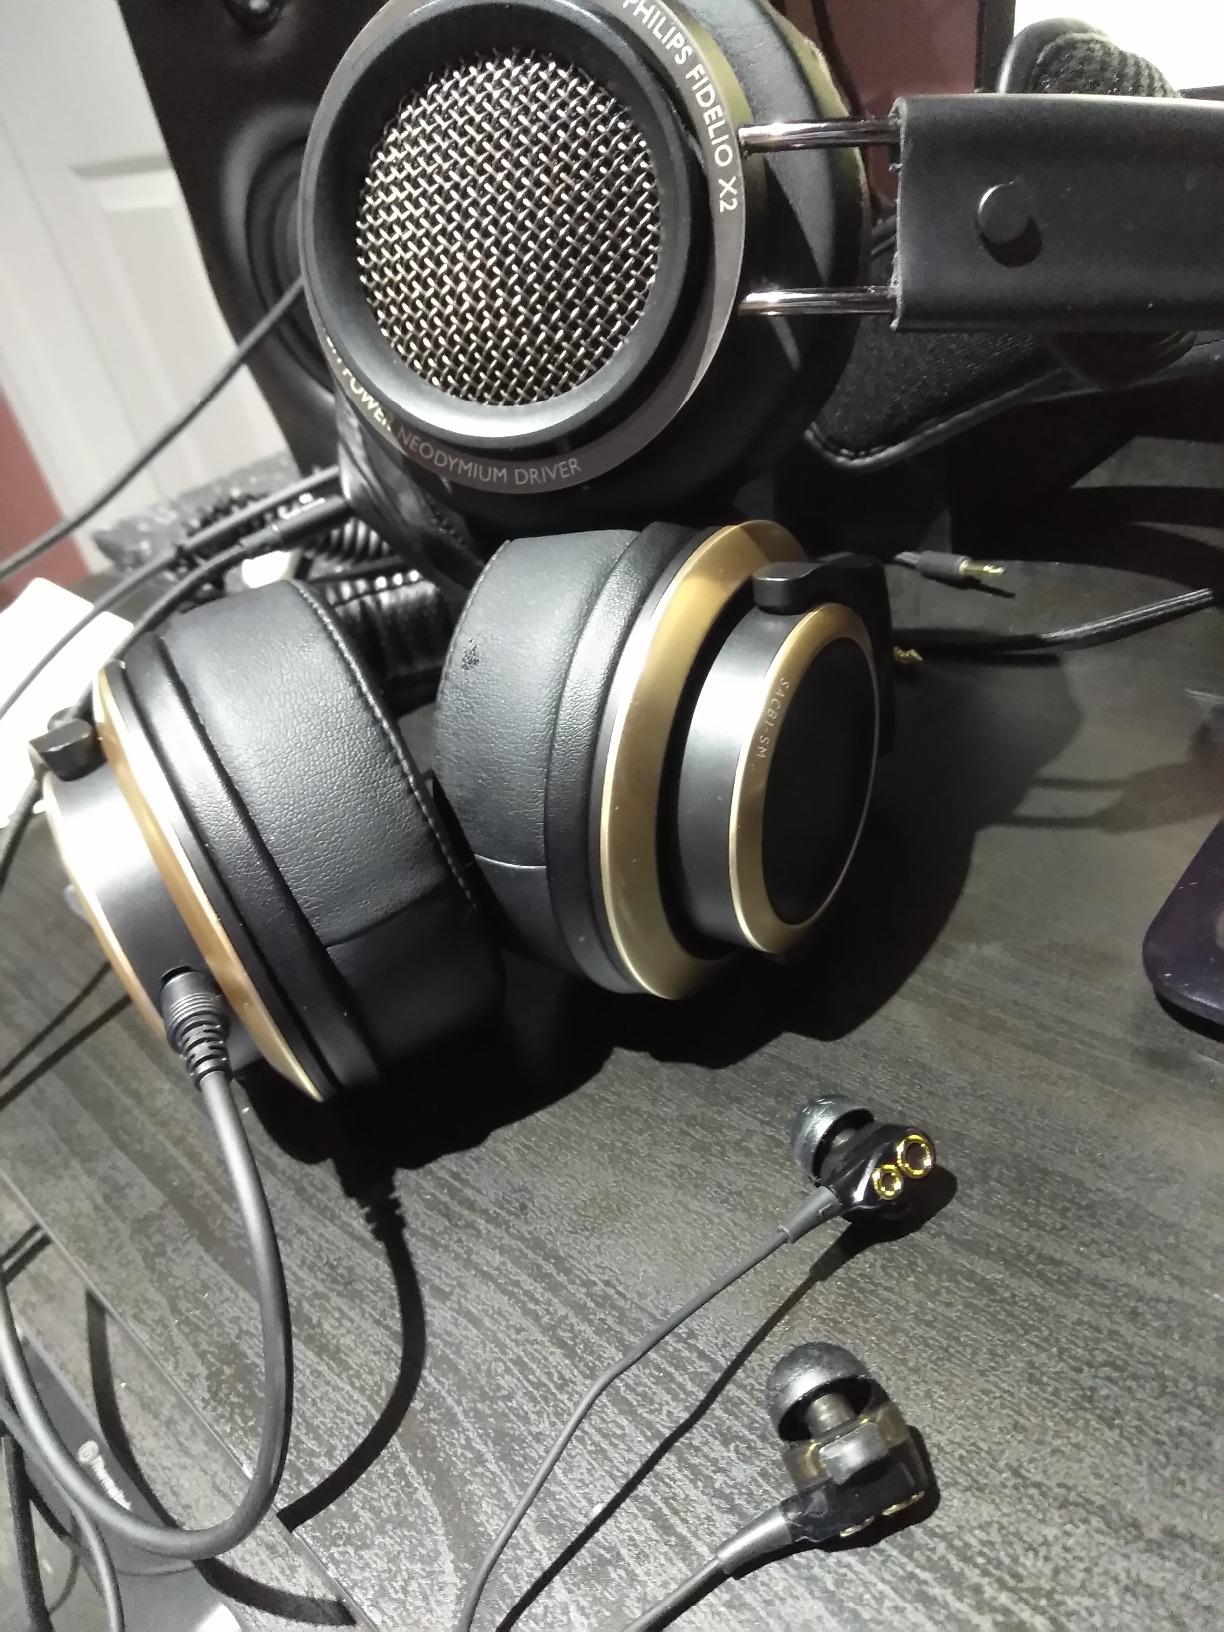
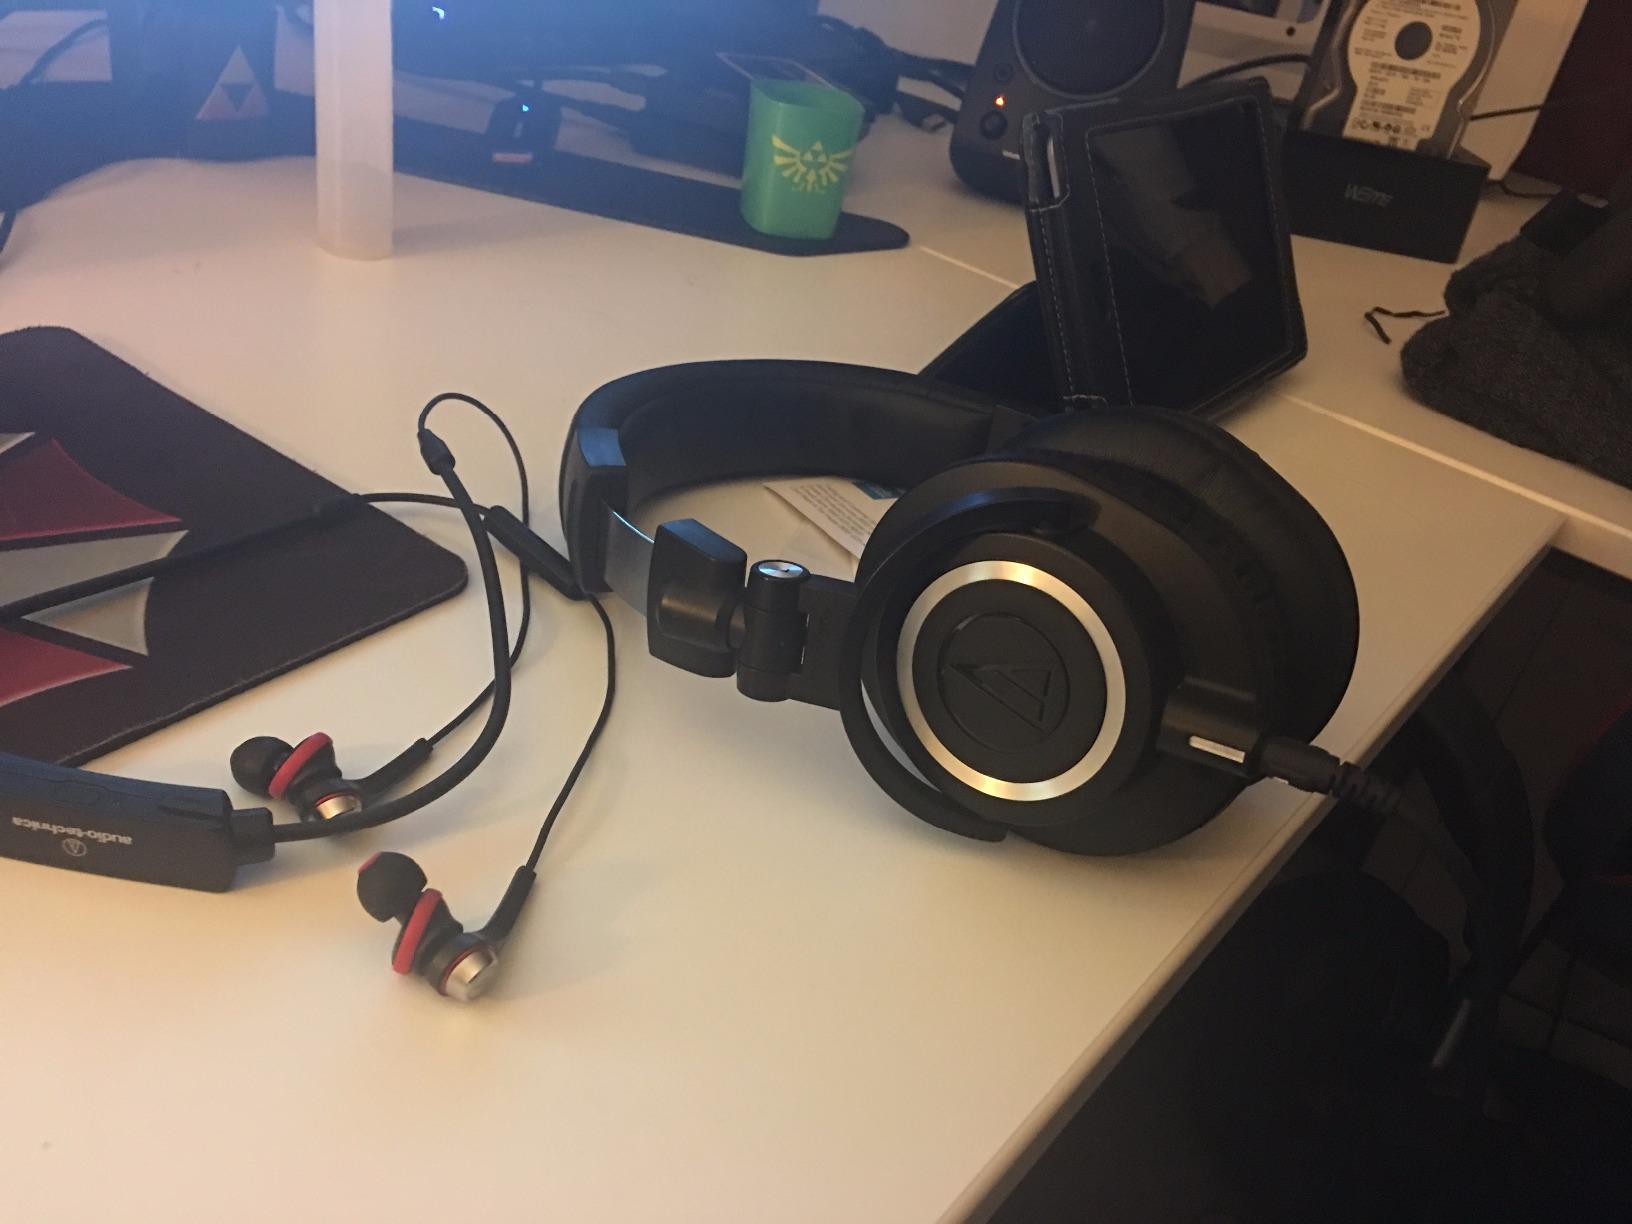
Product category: headphones
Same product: no